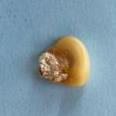
Maize quality: Bad